Maria Wilhelmina von Neipperg

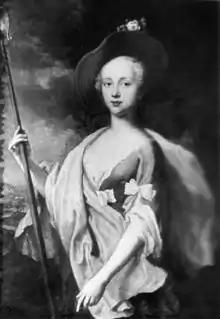
Maria Wilhelmina von Auersperg

Countess Maria Wilhelmina von Neipperg (later Princess of Auersperg) (30 April 1738 - 21 October 1775) was an Austrian noble and court official, known as the mistress of Francis I, Holy Roman Emperor. By birth, she was member of an ancient House of Neipperg and by marriage member of the House of Auersperg.